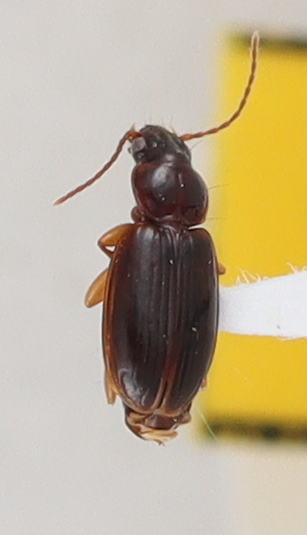
Scientific name: Trechus obtusus
Plot: 2
Trap: W
Collected: 20210420